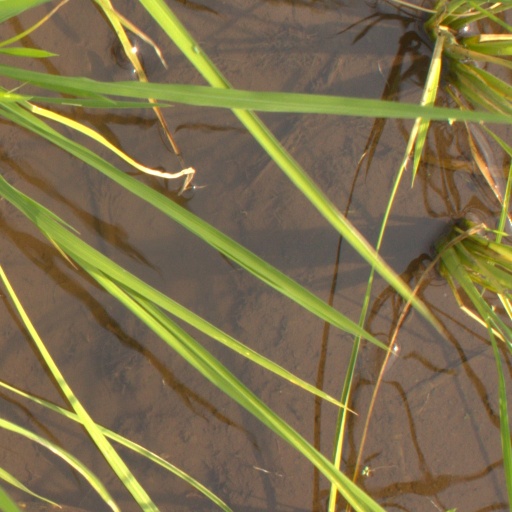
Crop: rice